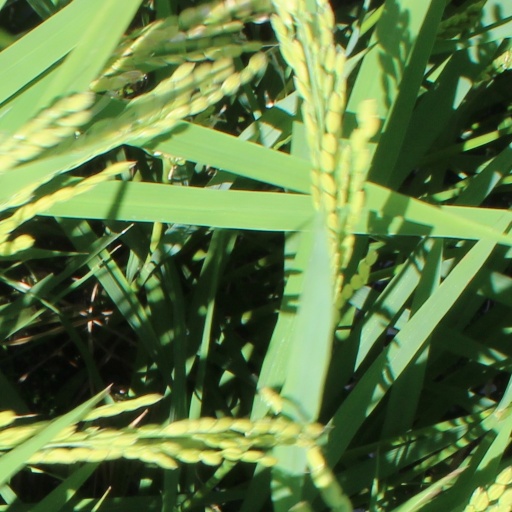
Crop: rice